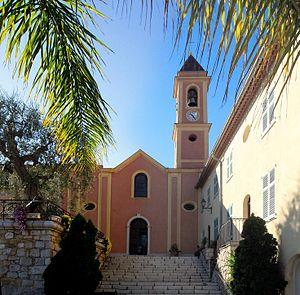
Saint-Jean-Cap-Ferrat est une commune française située dans le département des Alpes-Maritimes en région Provence-Alpes-Côte d'Azur. Ses habitants sont appelés les Saint-Jeannois.